Mini Hollywood

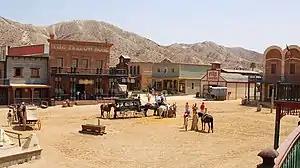
Squarish buildings made of wood and bricks surround a square, where horses and carriages gather.

Oasys (formerly known as Mini Hollywood) is a Spanish Western-styled theme park, located off the 364 km mark of the N-340 road, near the town of Tabernas in the province of Almería, Andalusia. Originally known as Yucca City, the set was designed by Carlo Simi and built for Sergio Leone's "For a Few Dollars More" in 1965. It was also used as a set for other films, such as "The Good, the Bad and the Ugly" (1966). After filming of "The Good, the Bad and the Ugly" was completed, the extras in the project bought the set and ran it as a tourist attraction. They were later bought out by a hotel group. The park features daily cowboy stunt shows, such as a mock bank raid and a re-enactment of the final moments of Jesse James. It also has a swimming complex, abandoned gold mine, Cowboy style saloon, a Fun Barn for children's activities, a zoo with birds and big cats in cages and many mock western stores.